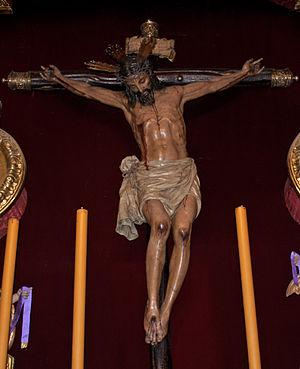
Juan Bautista Vázquez le Vieux est un sculpteur espagnol de la Renaissance, né à Pelayos, dans la province de Salamanque, en 1510, et mort à Llerena, dans la province de Badajoz, le 12 juin 1588.